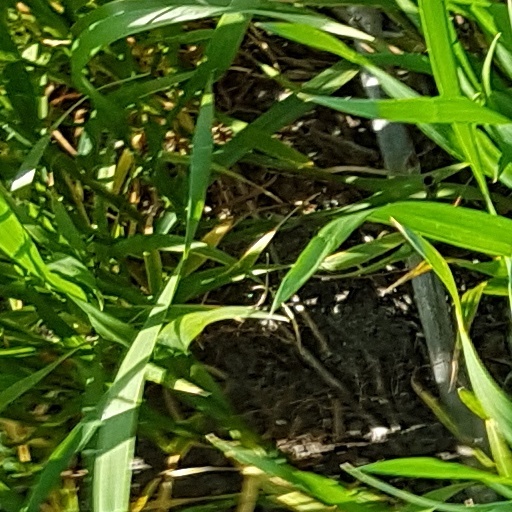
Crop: wheat